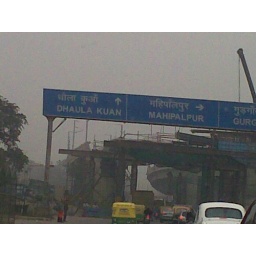
This is a road sign near the International Airport in New Delhi India